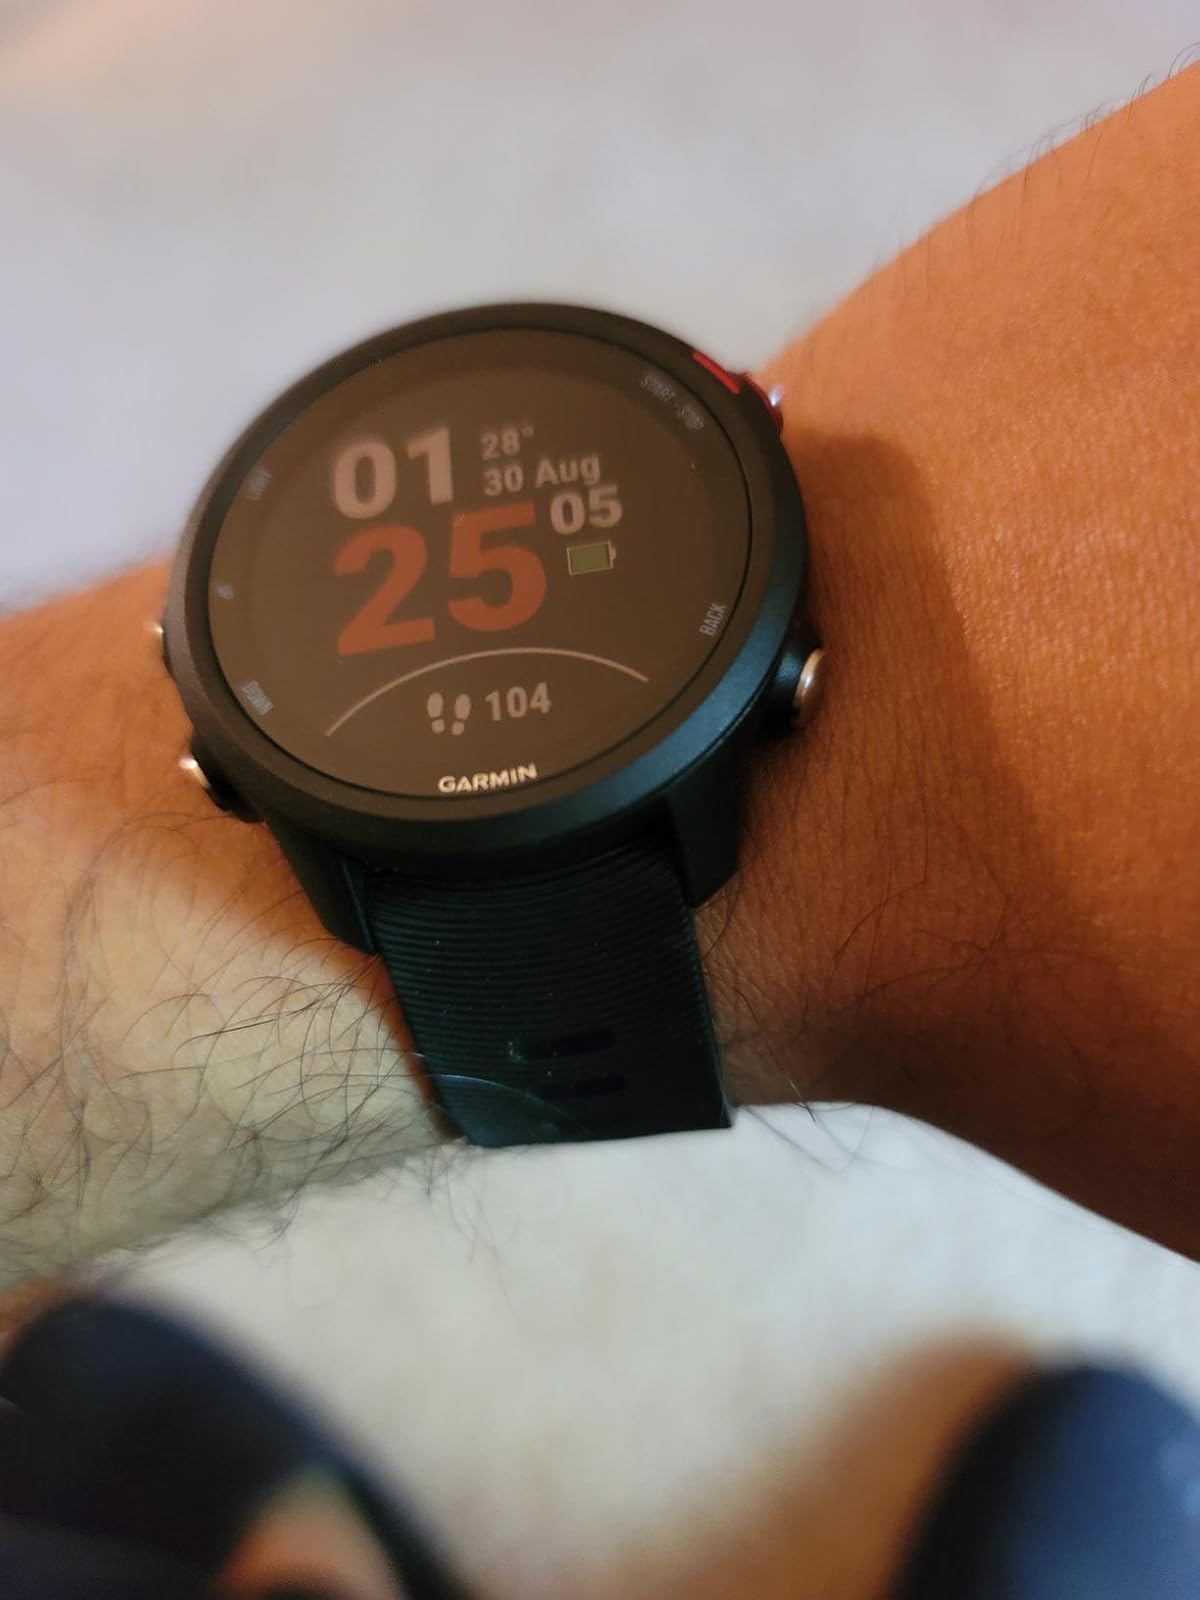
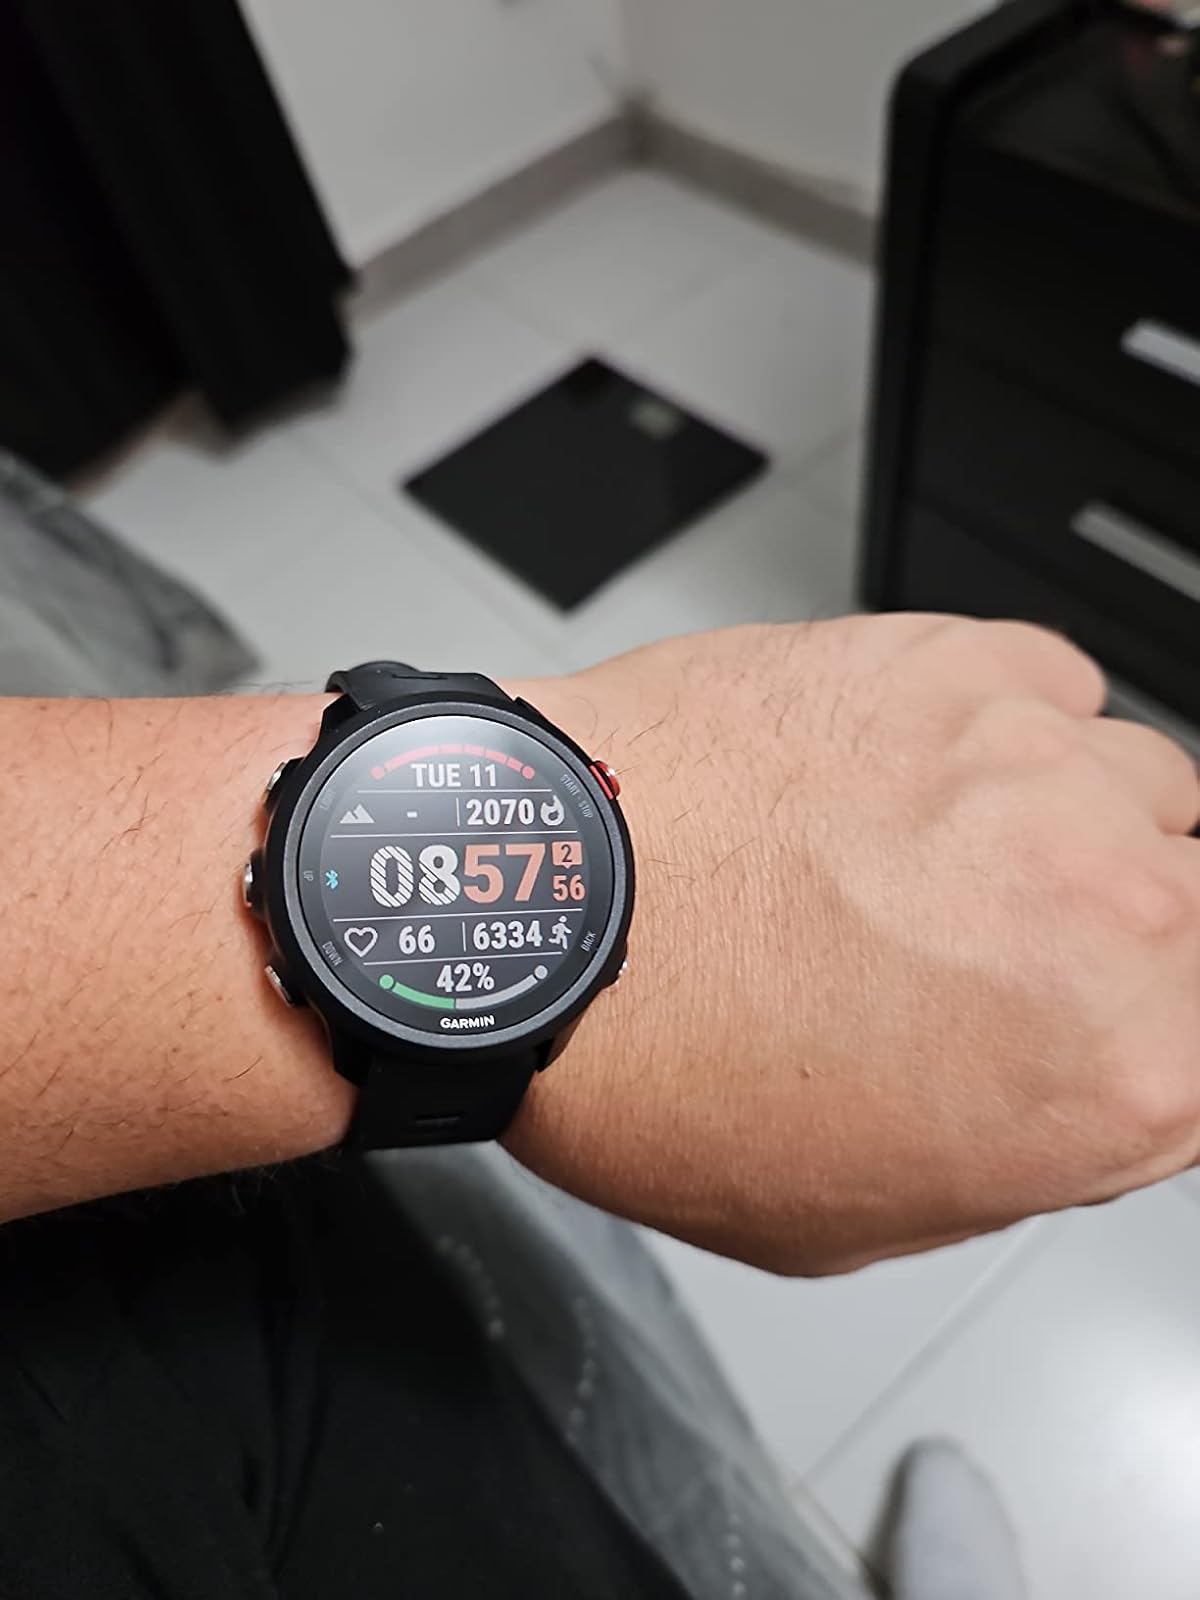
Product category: smartwatch
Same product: yes